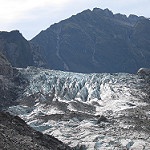
Label: glacier